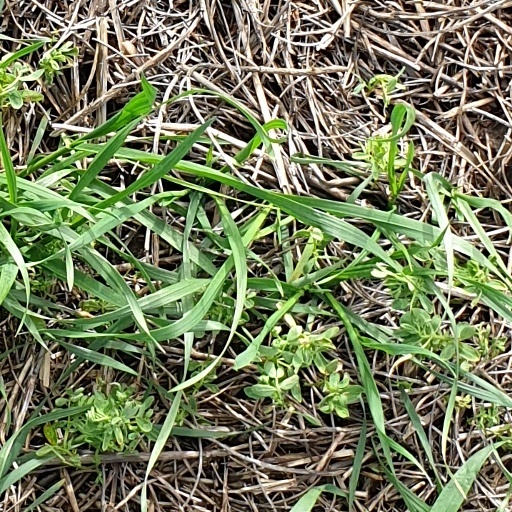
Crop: wheat